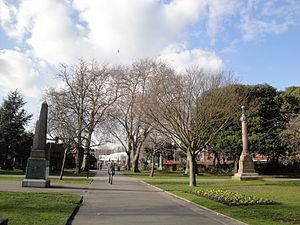
Victoria Park est un parc public situé juste au nord de Portsmouth Guildhall, à côté de la gare de Portsmouth et de la gare de Southsea et à proximité du centre-ville de Portsmouth, dans le Hampshire.